James Yap

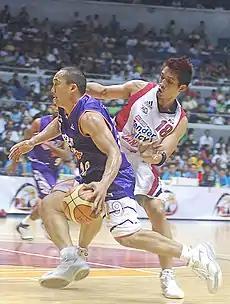
Yap defending Air21's Wynne Arboleda

Yap played in 41 games during the 2006–07 season. He averaged 19.71 ppg, 1.76 apg, 4.22 rpg and 0.63 steals per game while playing an average of 38.39 mpg. On June 1, 2007, Yap scored a career-high 41 points in a 109–97 win over the Welcoat Paints, leading Purefoods to a spot in the wildcard phase of the 2007 PBA Fiesta Conference playoffs. He scored six of the Giants' 11 3-pointers. In the following game against the Coca-Cola Tigers, he scored 40 points as Purefoods lost 100–97, thus being eliminated from the Conference. Despite failing to deliver the win for his team, Yap's efforts equaled former PBA player Nelson Asaytono's record of scoring 40+ points in back-to-back games.